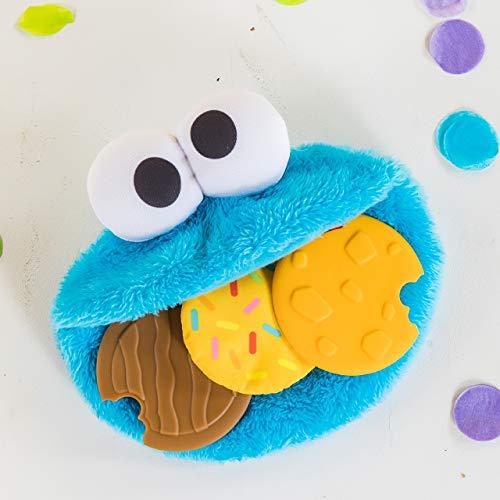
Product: Bright Starts Sesame Street Cookie Mania Teether On-The-Go Take-Along Toy, Ages 3-12 Months
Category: Baby Products | Baby Care | Pacifiers, Teethers & Teething Relief | Teethers
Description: Fuzzy blue teether toy for 3 month old.
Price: $6.99